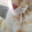
Label: cat